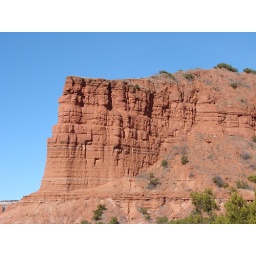
red bluff against the sky